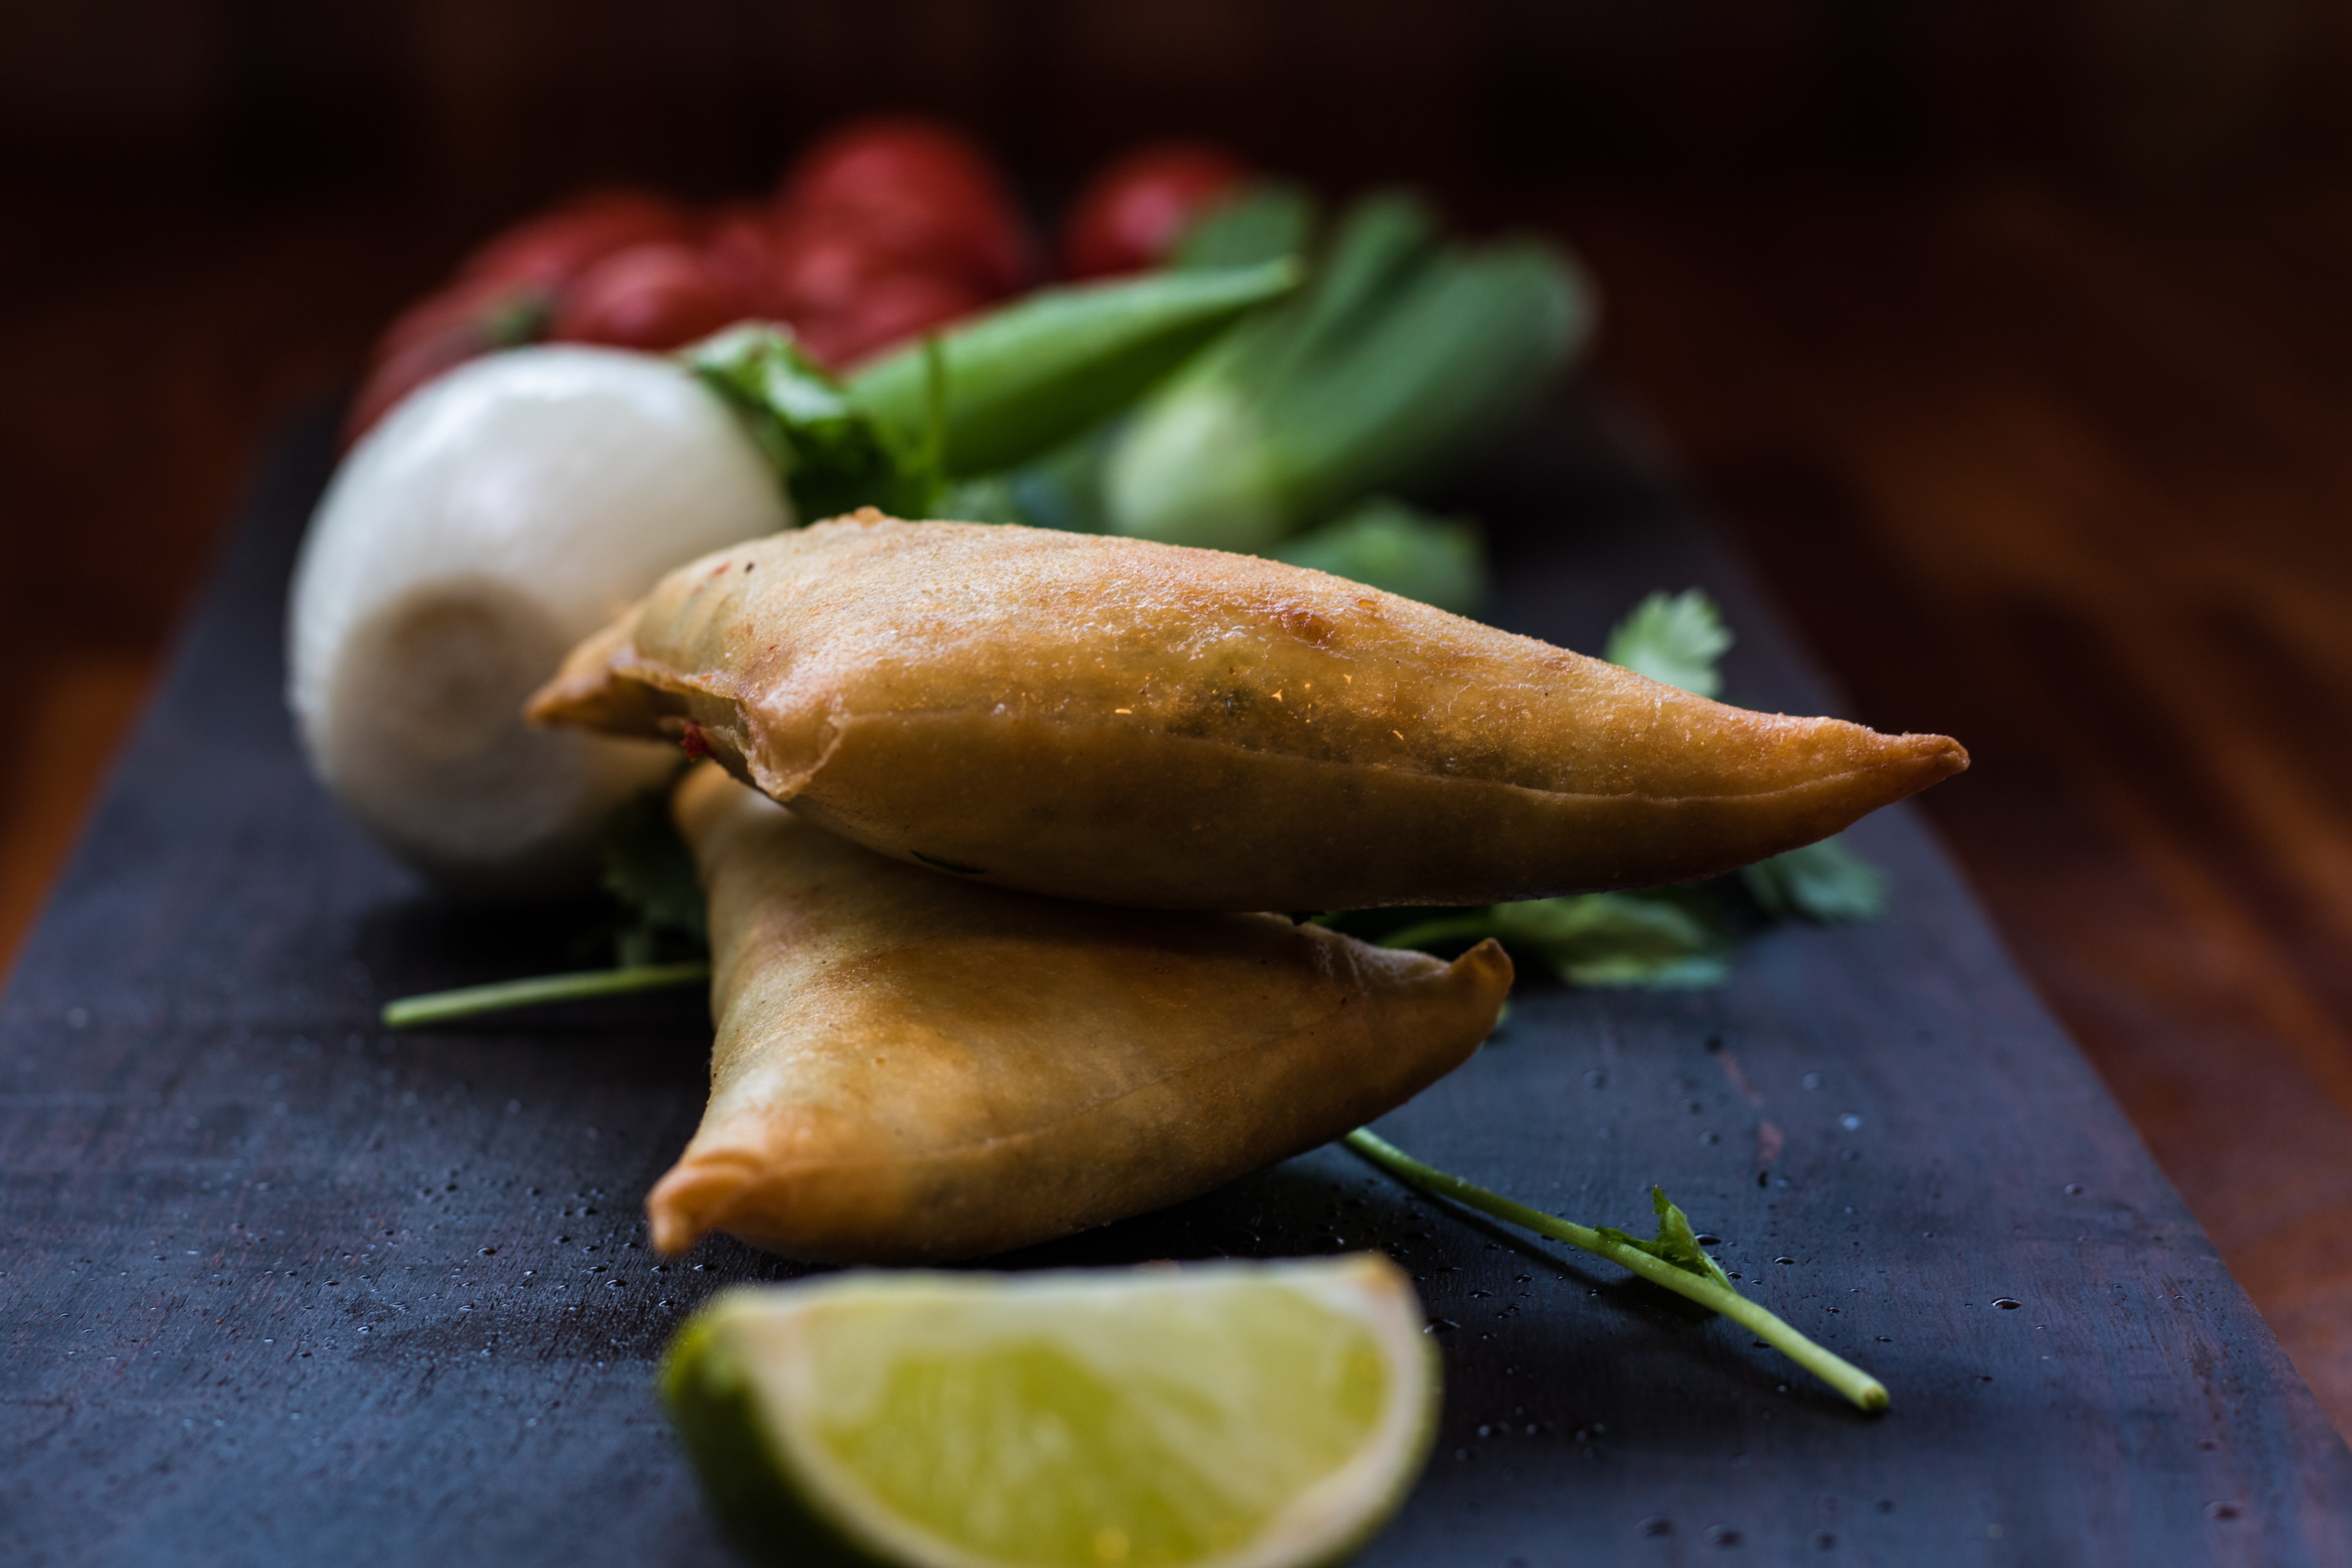
plant, restaurant, dish, food, spring, produce, vegetable, asia, fish, healthy, cuisine, chicken, lime, vegetables, dinner, vegetarian, comfort, india, indian, flowering plant, indian food, the middle east, indisksamosa, land plant